Harry Trott

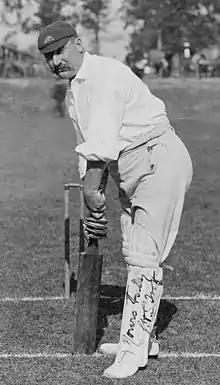
Fond of hats, Trott was seldom seen without one.

While the team was en route to England, the players elected Trott as captain ahead of George Giffen. On the opening day of the first Test at Lord's, England bowled Australia out in 75 minutes for only 53 runs on a pitch thought to be good for batting. In reply, England made 292 with Trott taking two wickets. In their second innings, Australia was still 177 runs in arrears with three wickets down when Syd Gregory joined Trott at the crease. Their partnership of 221 runs led "Wisden" to record that, "as long as cricket is played ... cause the match to be remembered". Trott's score of 143 (the only Test century of his career) was not enough to prevent England winning by six wickets. In the second Test at Manchester, Australia again batted first, scoring 412 runs; Frank Iredale making 108 and Trott 53. At the beginning of England's first innings, Trott opened the bowling with his flighted leg-spin. It was unusual for a leg-spinner to take the new ball, but the move—a "stroke of genius" according to "Wisden"—was successful as he dismissed Stoddart and W. G. Grace for low scores. Both batsmen were deceived by Trott's flight and stumped by the wicket-keeper. England totaled 231 and, forced to follow on, scored 305 runs in the second innings, K. S. Ranjitsinhji making 154 not out. In a tense finish, Australia made the 125 runs needed for victory with three wickets in hand. On a pitch affected by rain, England won the series and The Ashes, defeating Australia in the Third Test by 66 runs; Australia were bowled out for 44 runs in the second innings, at one stage having lost nine wickets for 25.